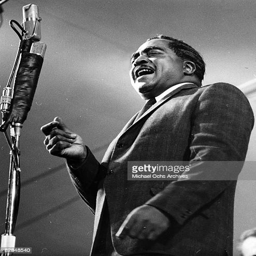
blues artist performs onstage at festival